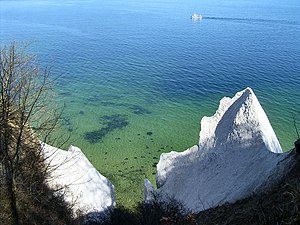
Nationalpark Jasmund / Billeder fra Jasmund National Park
Nationalpark Jasmund er et naturreservat på den nordøstlige del af øen Rügen, på halvøen Jasmund, nord for havnebyen Sassnitz, i den tyske delstat Mecklenburg-Vorpommern. Området omfatter det bøgeskovbeklædte højdedrag Stubnitz og de store kalkklinter der rejser sig i op til 161 meters højde over Østersøen.